Luna Papa

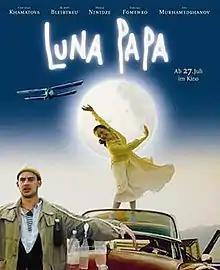

Luna Papa (Russian: Лунный папа) is a 1999 movie by Bakhtyar Khudojnazarov with collaboration from Russia, Tajikistan, Germany, Austria and France